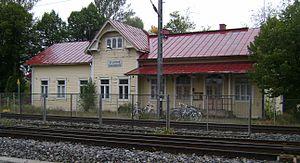
Siuntio est une commune du sud de la Finlande, dans la région d'Uusimaa et la province de Finlande méridionale, Etelä-Suomen lääni en finnois.